Seven Apostolic Men

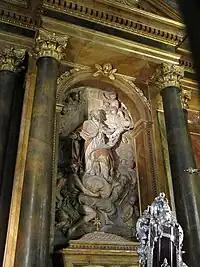
A depiction of Euphrasius, Jaén Cathedral.

The seven missionaries decided to evangelize various parts of the region of Baetica: Torquatus remained in Acci (Guadix), Ctesiphon went to "Vergium" or "Bergi" (Berja), Hesychius to "Carcere" (Cazorla), Indalecius went to "Urci" (Pechina), Secundius to "Abula" (identified as Ávila or Abla), Euphrasius to "Iliturgis" (a site near Andújar), and Caecilius to "Iliberri" or "Iliberis" (Elvira/Granada).